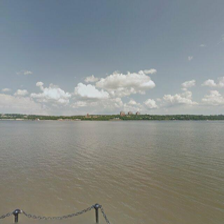
Label: streetView